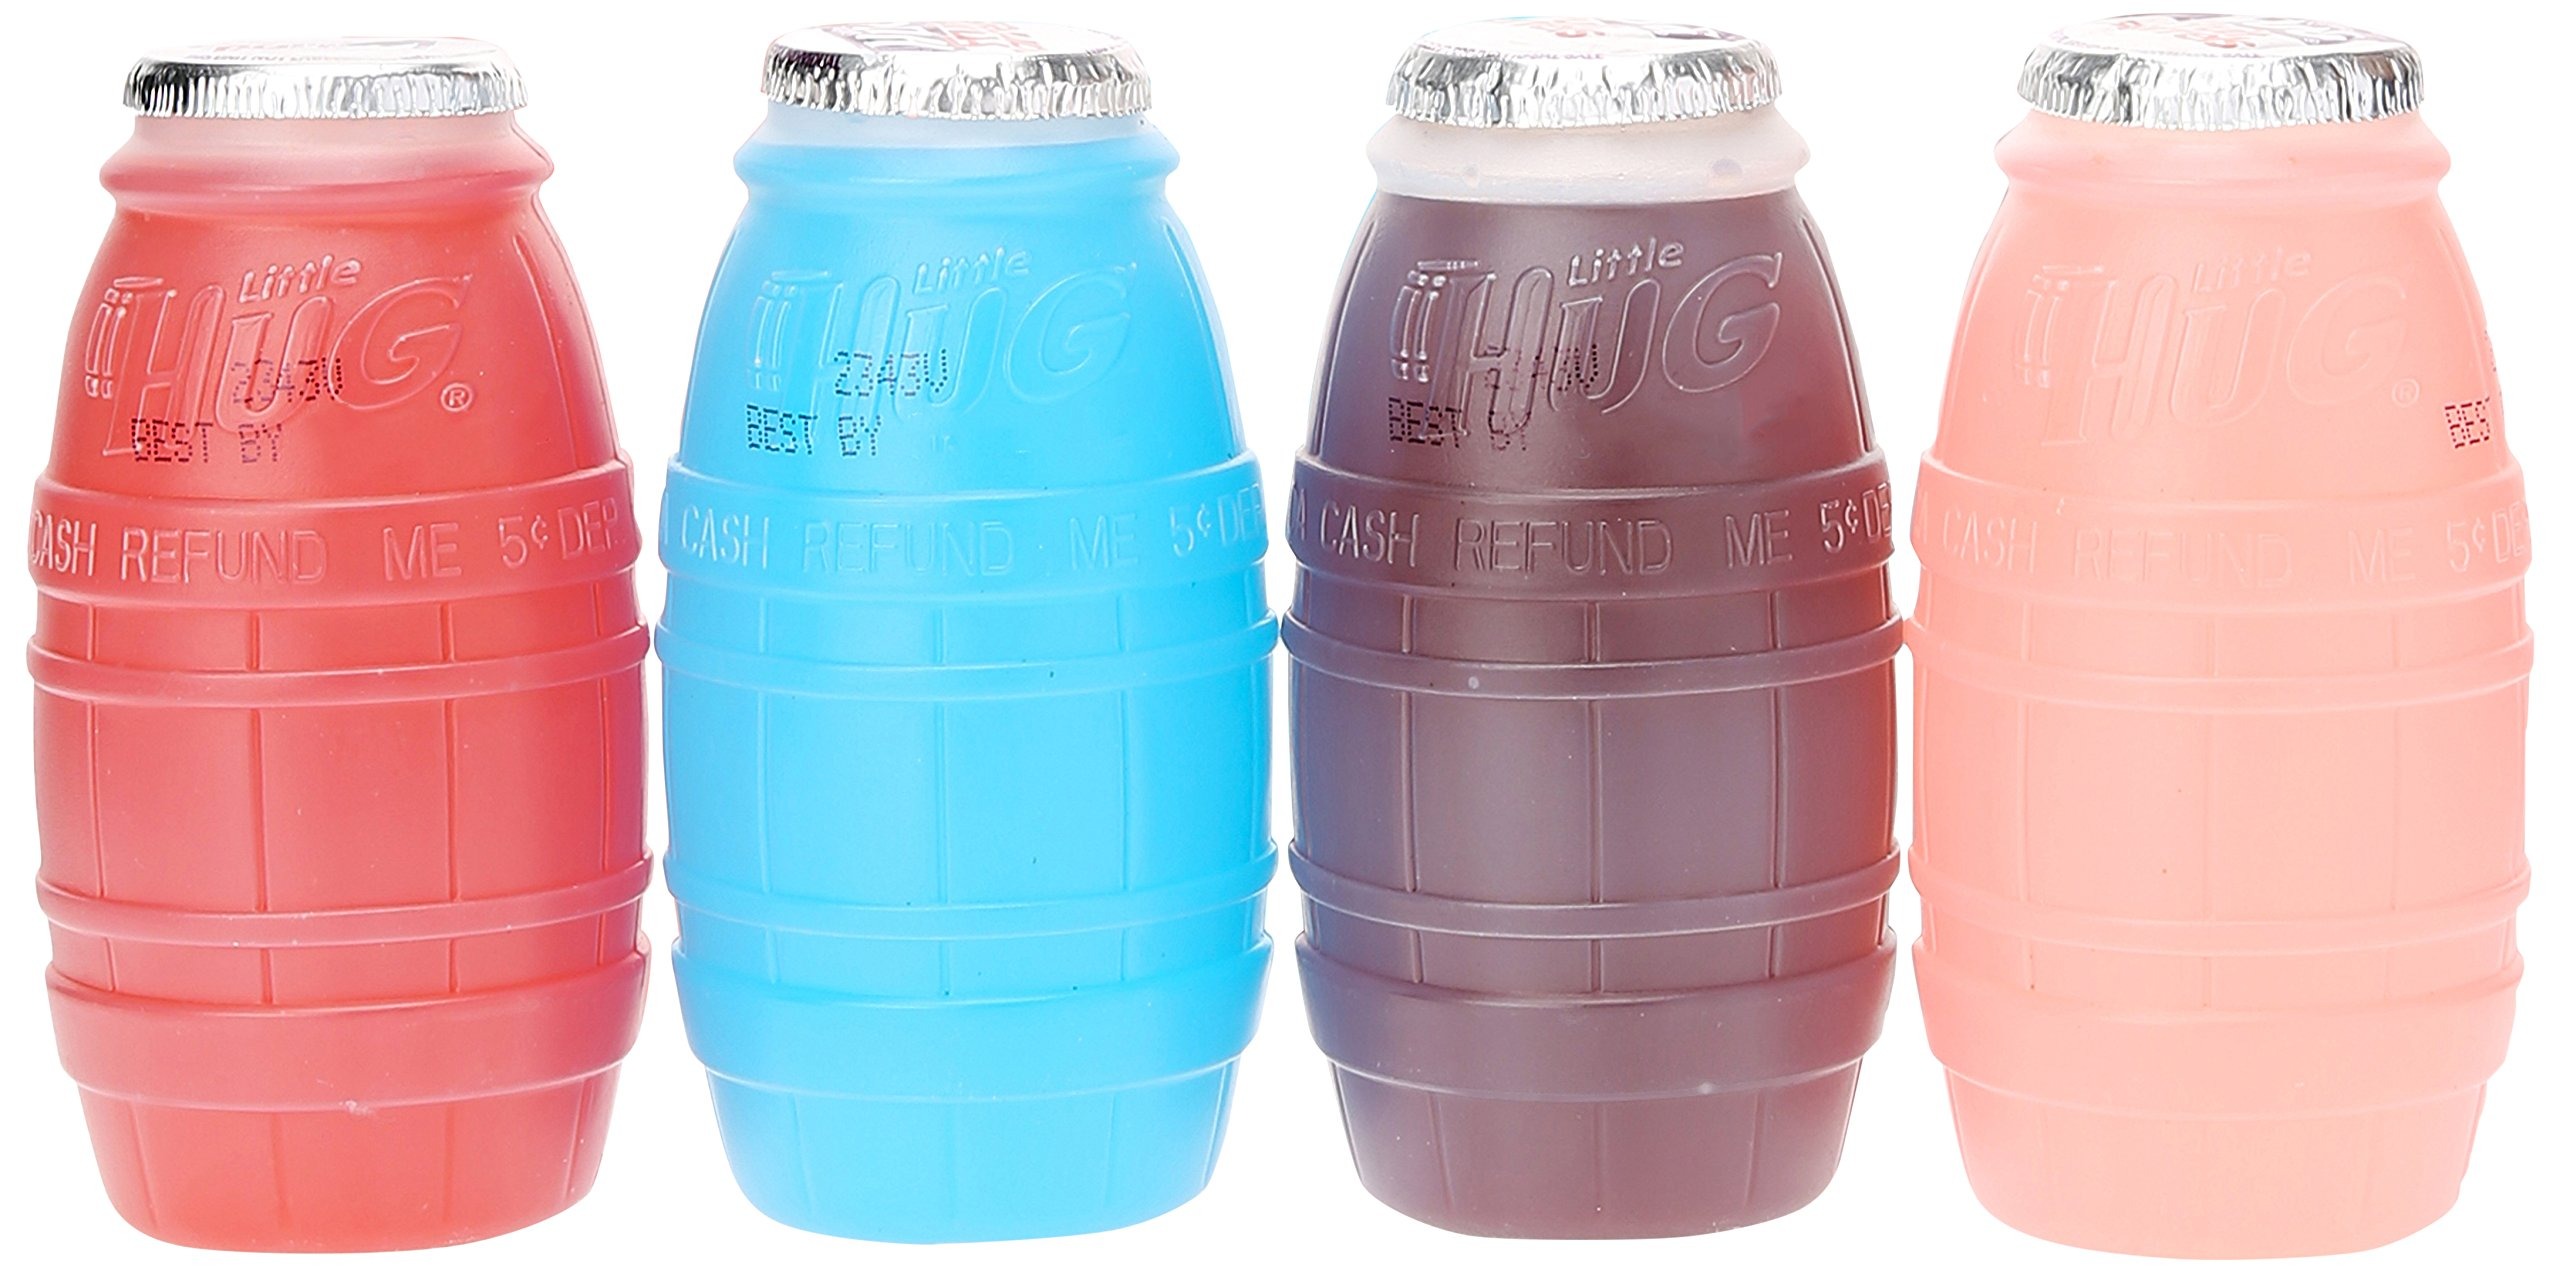
Item Name: Little Hugs, Berry Blends Fruit Barrels, 8 Fl Oz (pack of 20)
Bullet Point 1: One 20 count variety pack of 8 fl oz Little HUG Fruit Barrels, Berry Blends Flavors
Bullet Point 2: The 8 fl oz fruit barrels contain only 1g of sugars and just 5 calories
Bullet Point 3: Kids drinks in Wild Berry, Cherry Berry, Blue Raspberry and Lemon Berry flavors
Bullet Point 4: Give A HUG. Get A Smile Little HUG Fruit Barrels are a good source of Vitamin E and five B Vitamins without all the sugar of other fruit juice drinks
Bullet Point 5: Variety pack has 5 bottles of each delicious berry blend flavor
Value: 160.0
Unit: Fl Oz

Price: 3.5